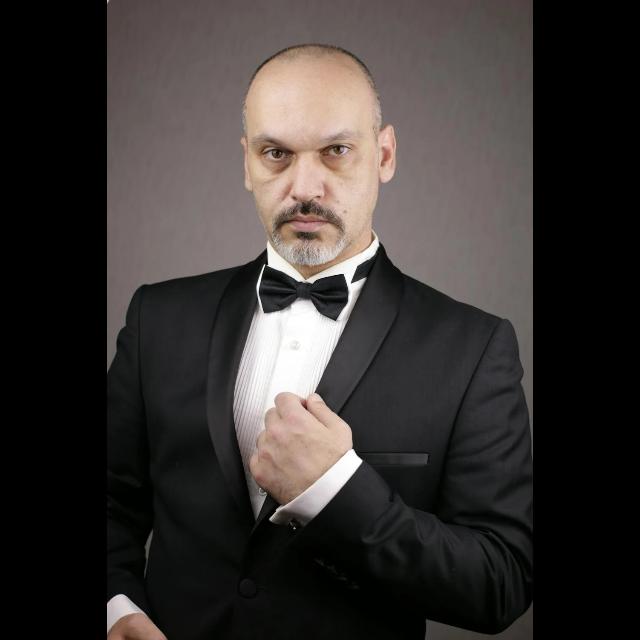
Portrait style: Real Portrait